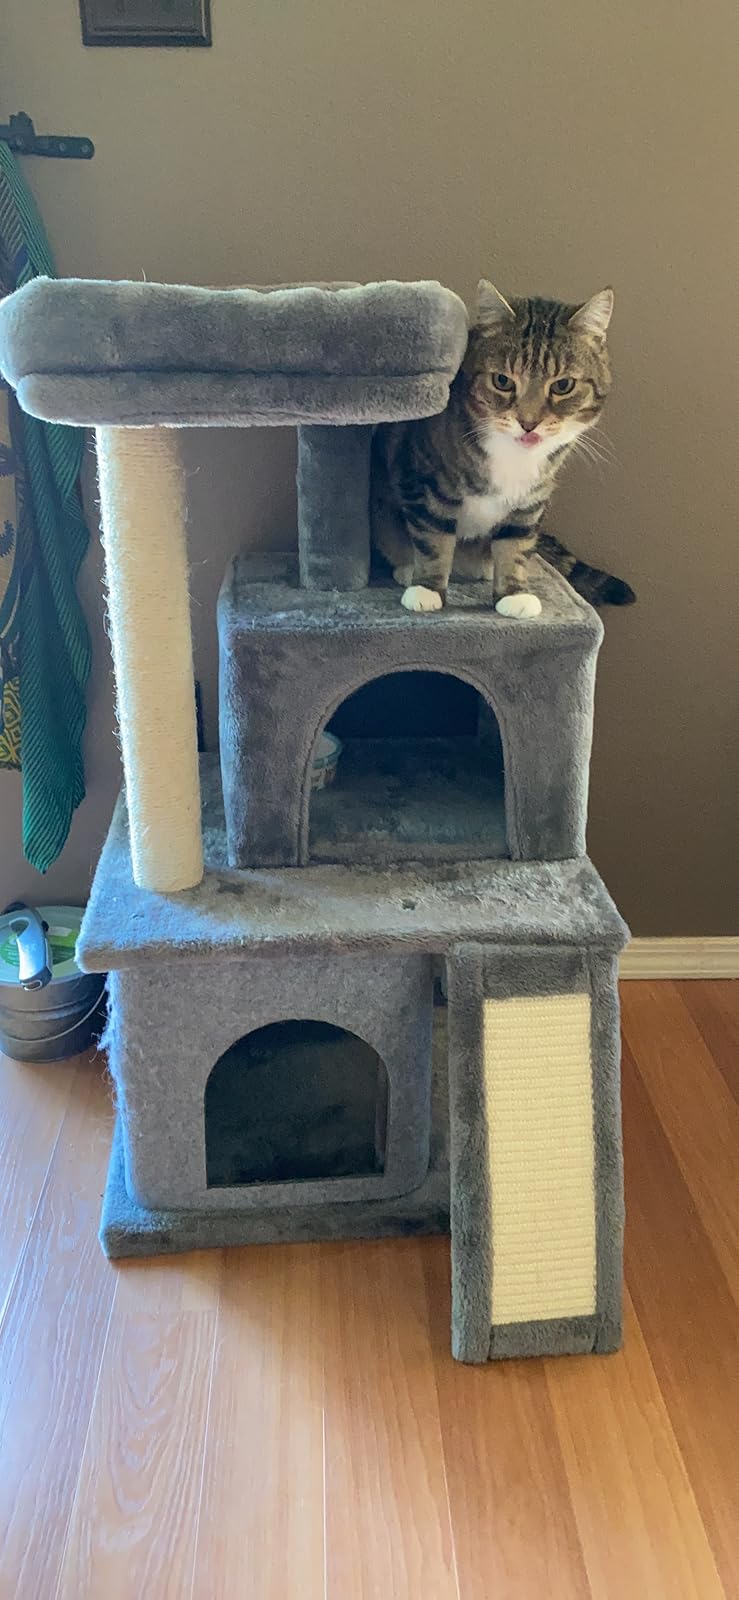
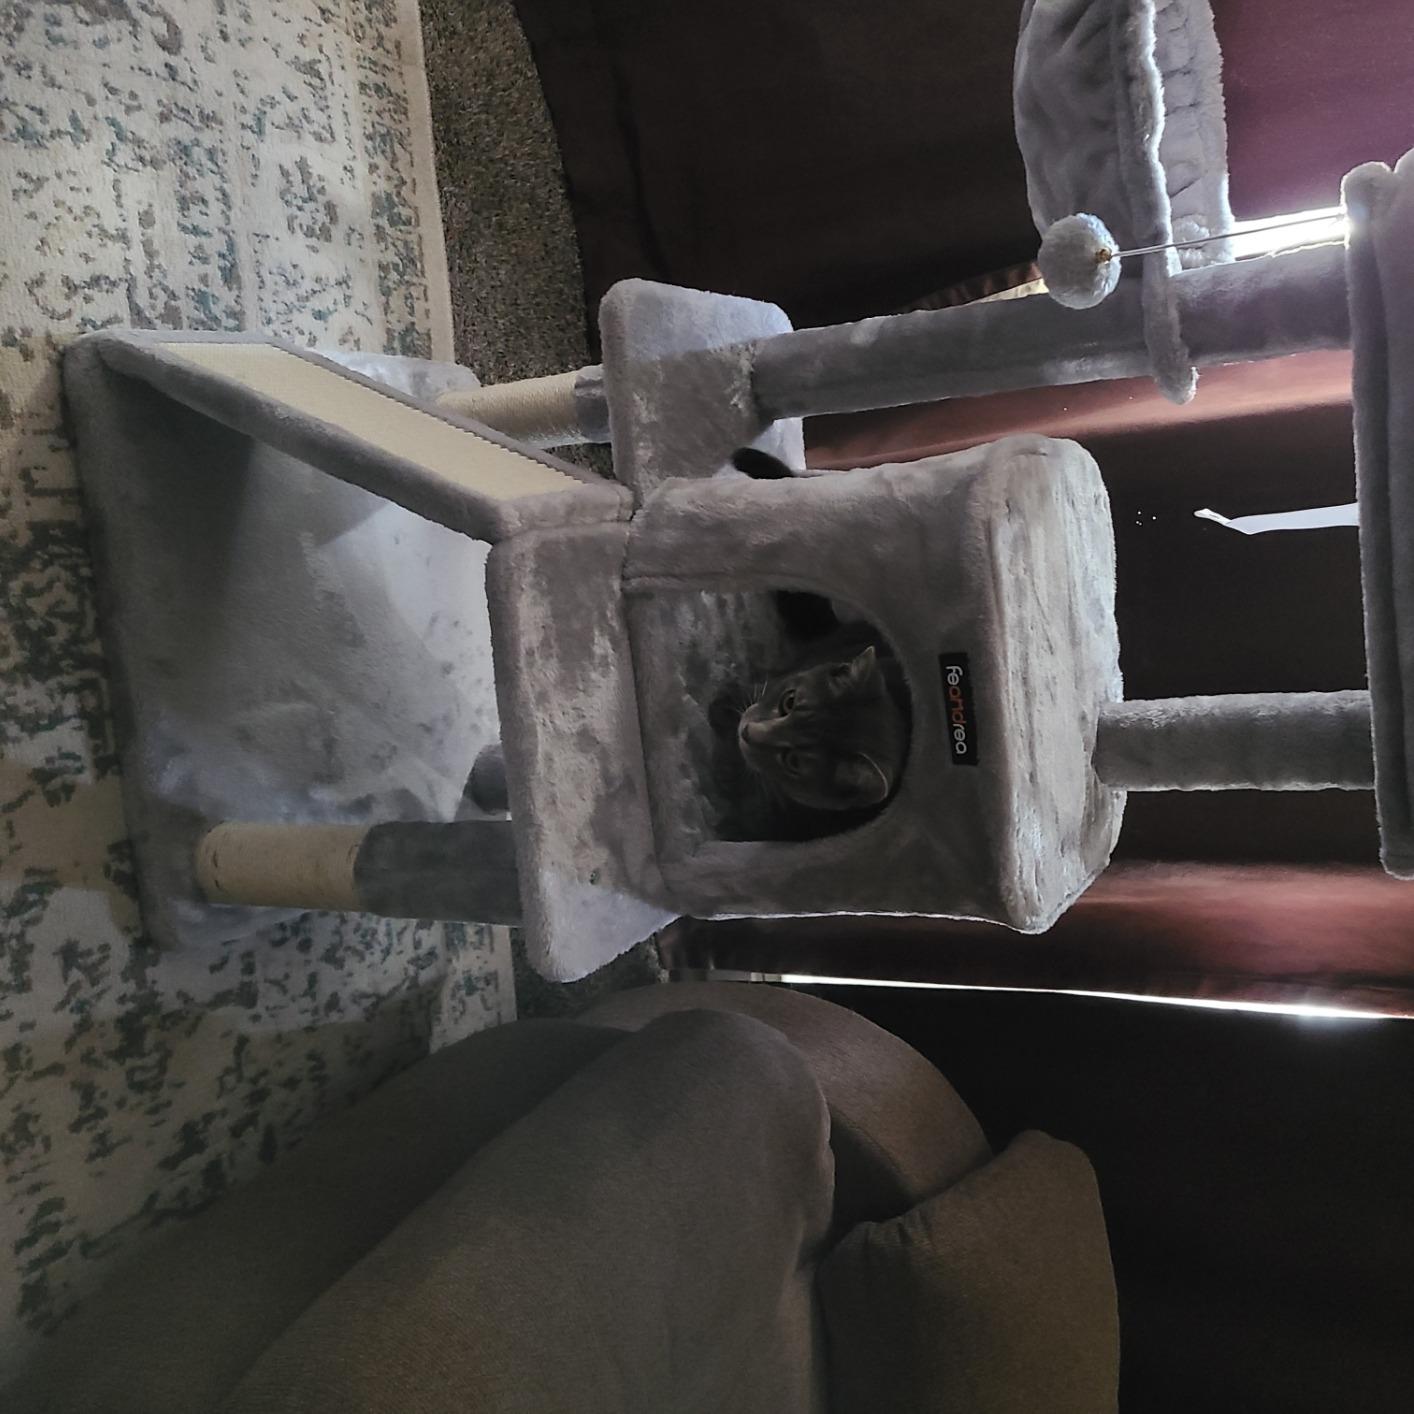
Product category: items_cat tree
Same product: no